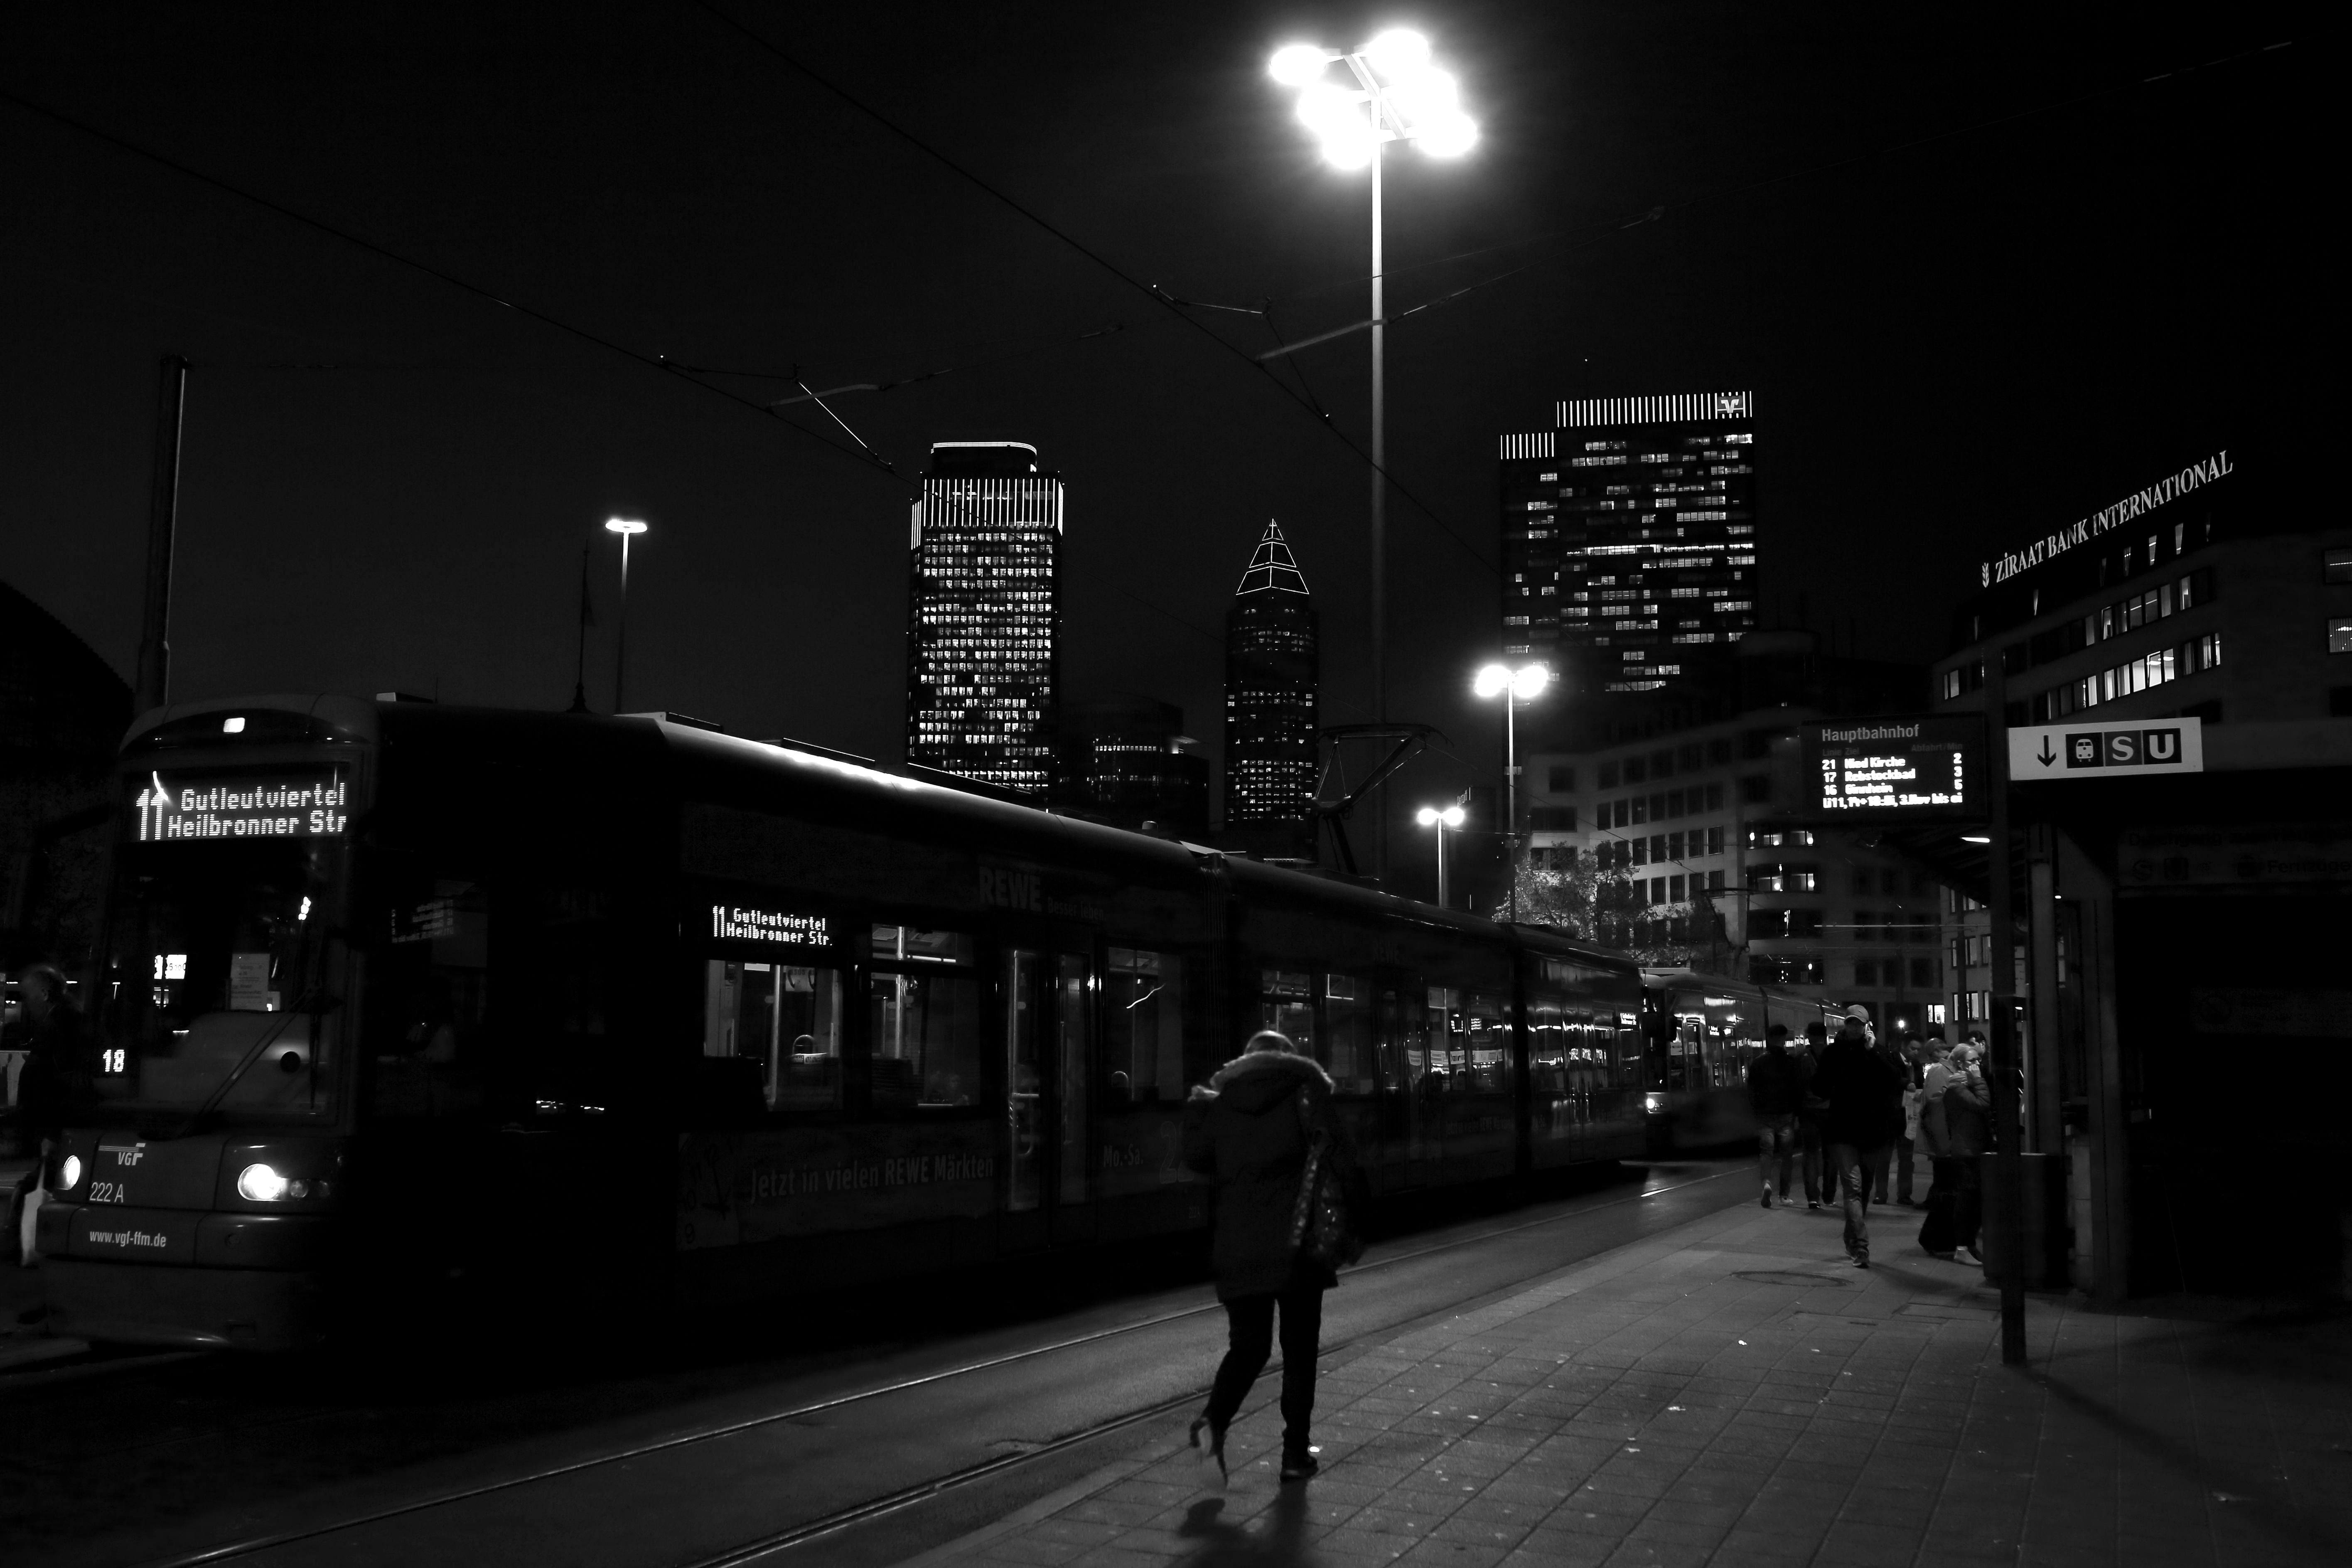
person, light, black and white, people, road, street, night, town, city, urban, cityscape, europe, darkness, street light, black, monochrome, lane, lighting, streetphotography, bw, blackandwhite, blackwhite, candid, moments, infrastructure, stadt, europa, germany, deutschland, alemania, allemagne, strasse, sw, schwarzweiss, deutsch, schwarzweis, german, streetscene, shape, snap, midnight, moment, frankfurtmain, frankfurtammain, frankfurtam, frankfurtamain, francfort, germania, hesse, hassia, hessen, einfarbig, leute, strasenszene, strassenszene, mensch, menschen, persons, personen, strassenfotografie, strase, unposed, ungestellt, frankfurt, st dtisch, monochrome photography, film noir